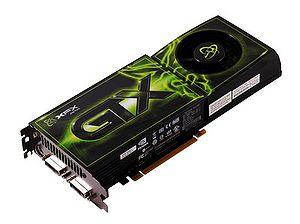
Nvidia Corporation est une entreprise américaine spécialisée dans la conception de processeurs graphiques, de cartes graphiques et de puces graphiques pour PC et consoles de jeux. Son siège est à Santa Clara en Californie aux États-Unis.
GeForce est une série de cartes graphiques fabriquées par Nvidia depuis 1999. La première GeForce était la GeForce 256. Lancée en automne 1999, elle fut la première carte vidéo grand public à pouvoir prendre en charge l’intégralité des calculs graphiques. De nombreuses séries et évolutions ont été commercialisées, et restent parmi les produits les plus connus en ce domaine.